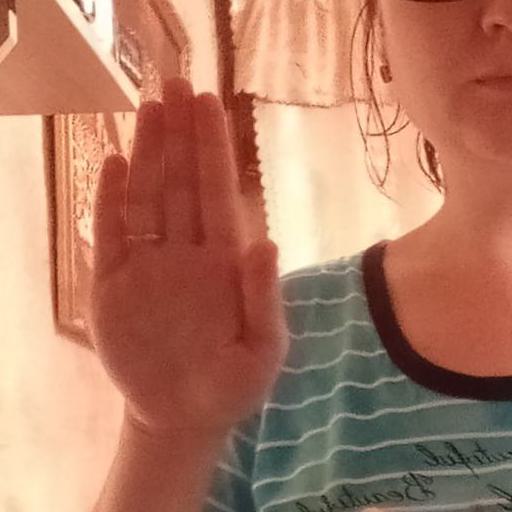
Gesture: stop